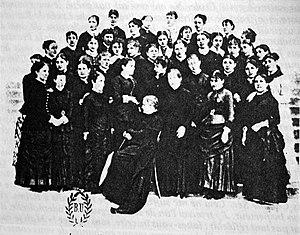
sur une vue ancienne.
L'École normale supérieure de jeunes filles, dite parfois Sèvres par métonymie, est un ancien établissement d'enseignement supérieur français. Il fonctionne de 1881 à 1985, date à laquelle il fusionne avec l'École normale supérieure de la rue d'Ulm.